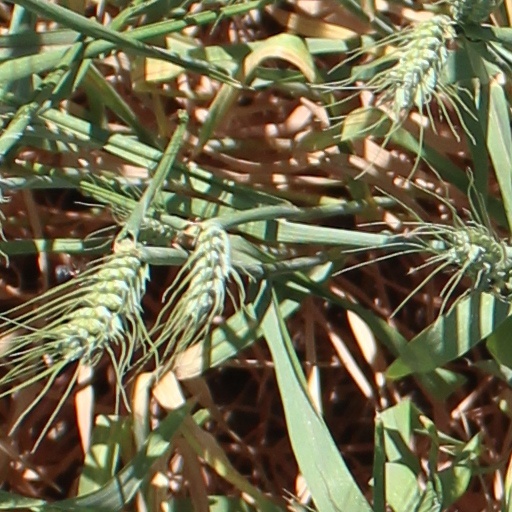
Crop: wheat